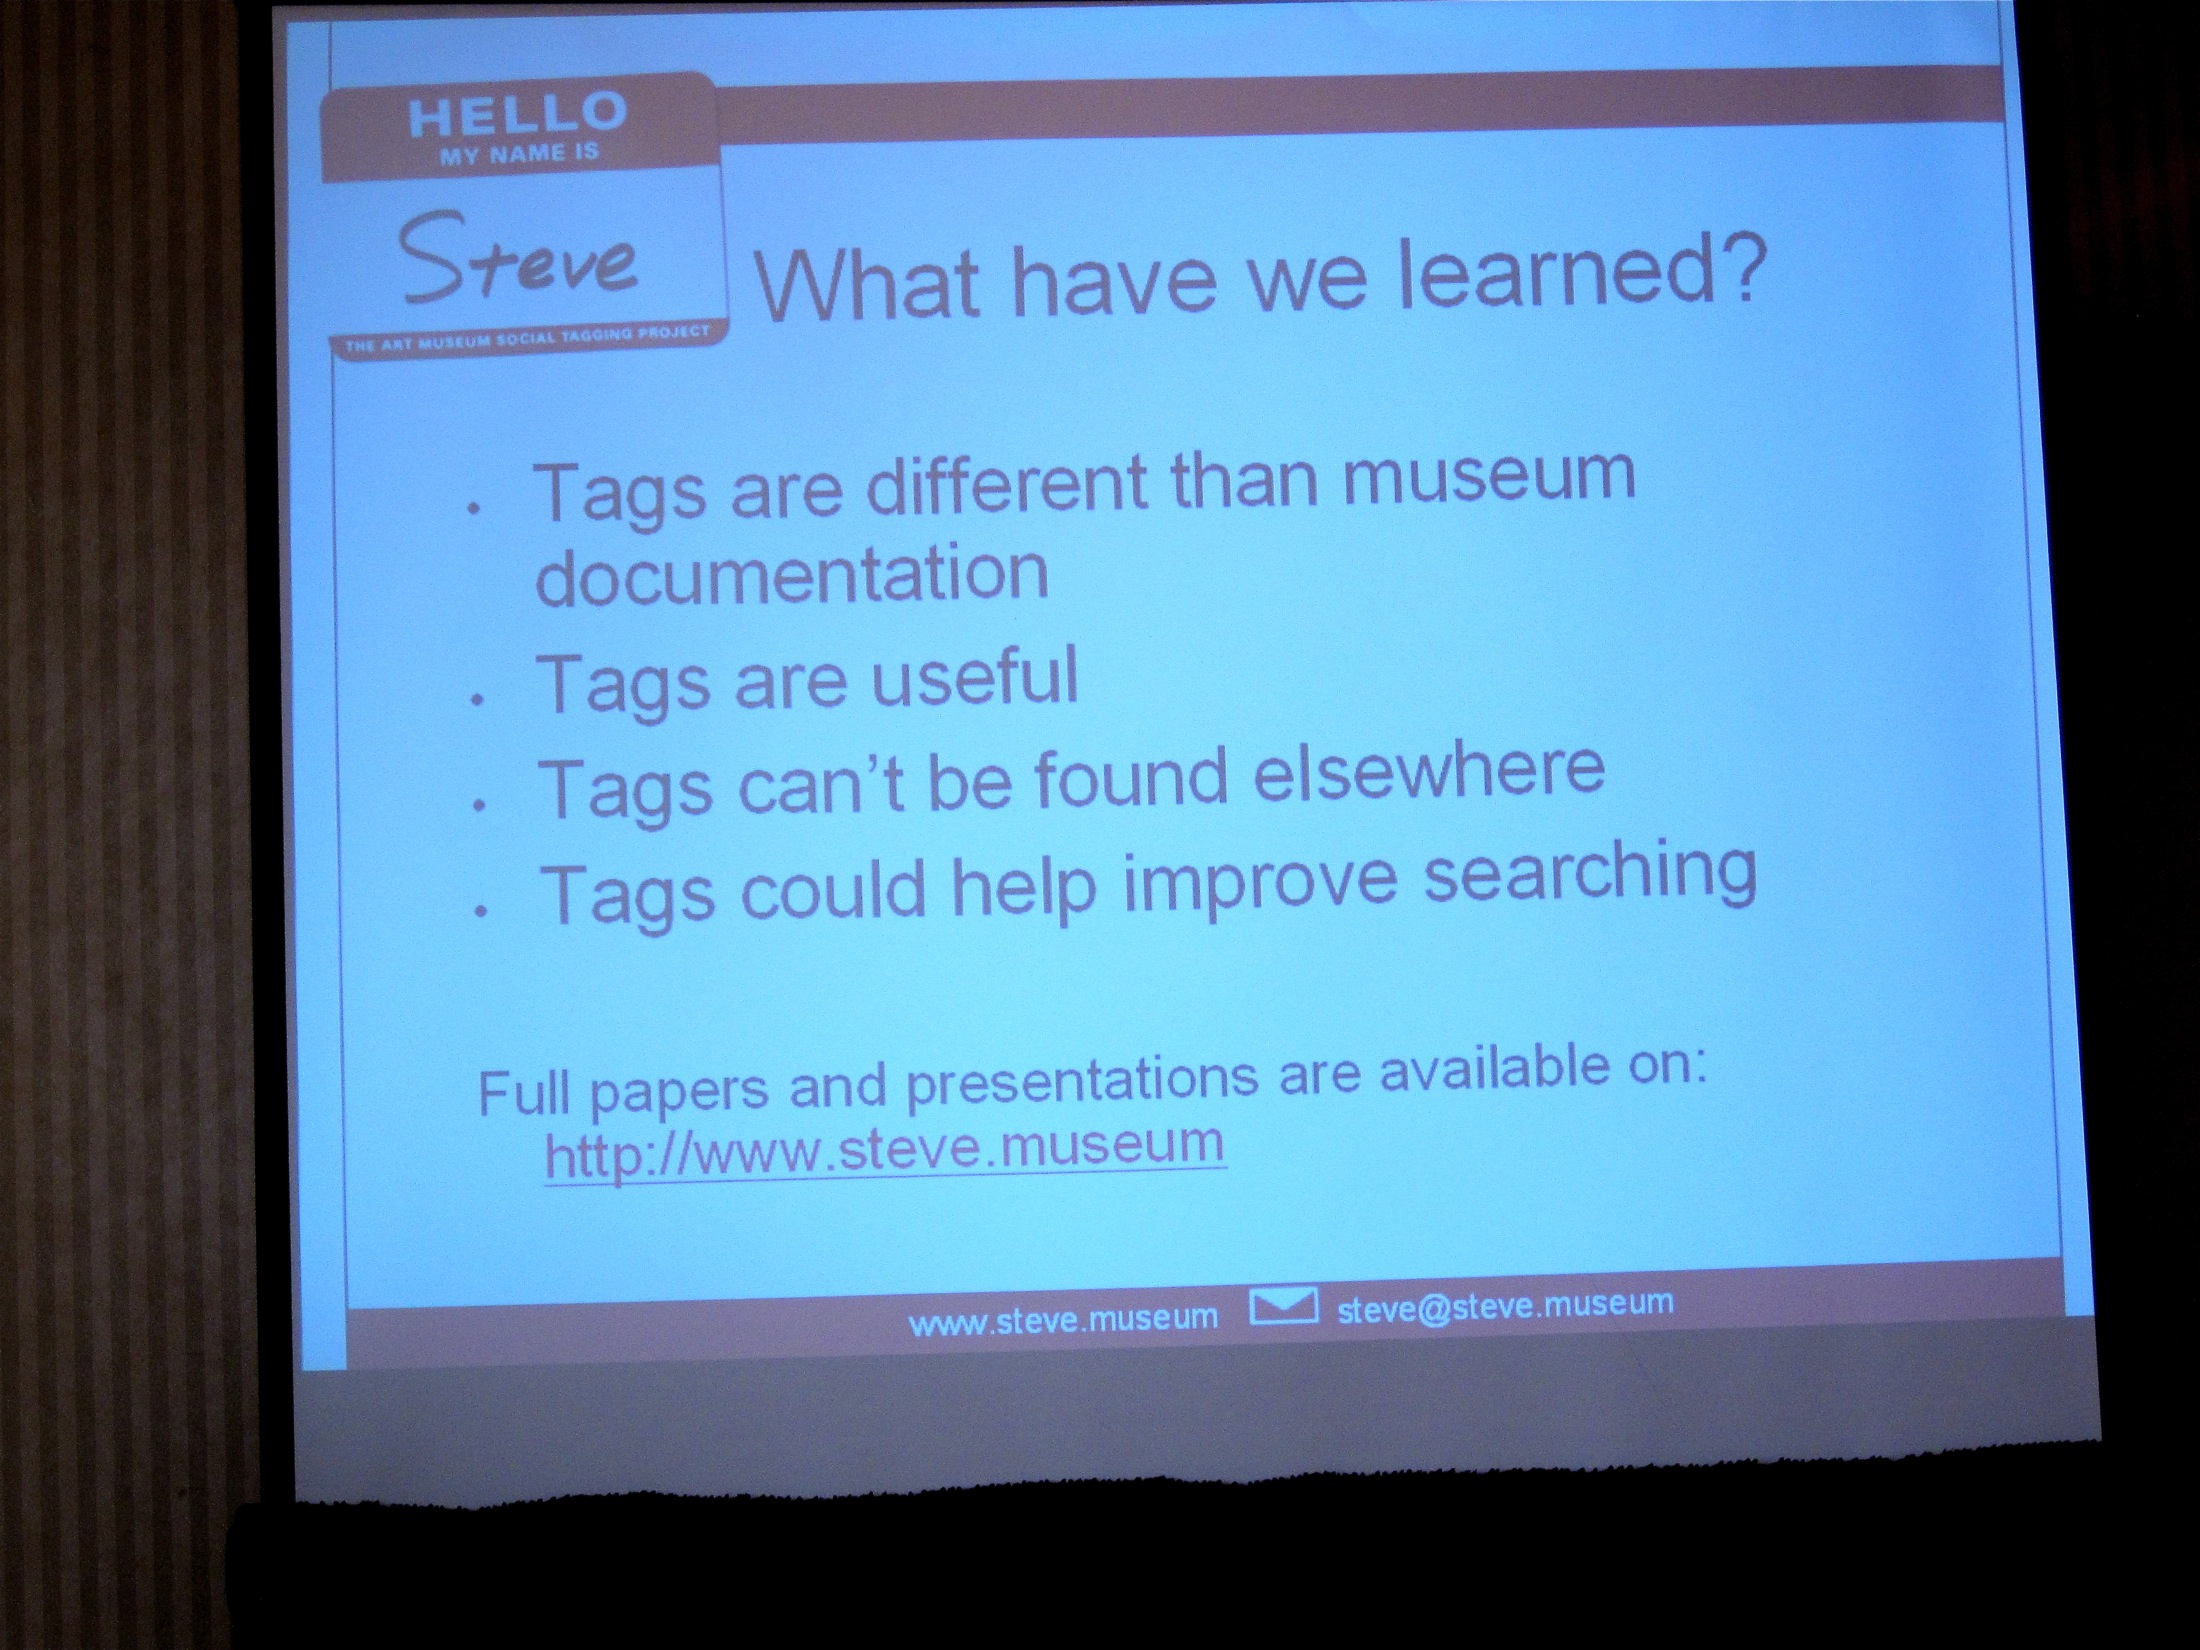
brand, sanfrancisco, text, document, presentation, steveinaction